Dudley's Chapel

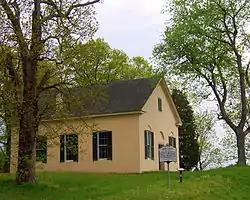

Dudley's Chapel is a historic Methodist church located near Sudlersville, Queen Anne's County, Maryland. It was built in 1783 and is a simple brick structure with a moderately pitched gable roof. A coat of stucco was added in 1883, covering all of the original brickwork. The chapel has a prominent place in the early history of the Methodist Church in Maryland. It is one of the earliest surviving Methodist churches in Maryland, and was the first Methodist church built in Queen Anne's County. Many of the prominent early leaders of the Methodist Church are known to have preached both at Dudley's including Francis Asbury, Thomas Coke, Richard Whatcoat, Jesse Lee, and Freeborn Garrettson.